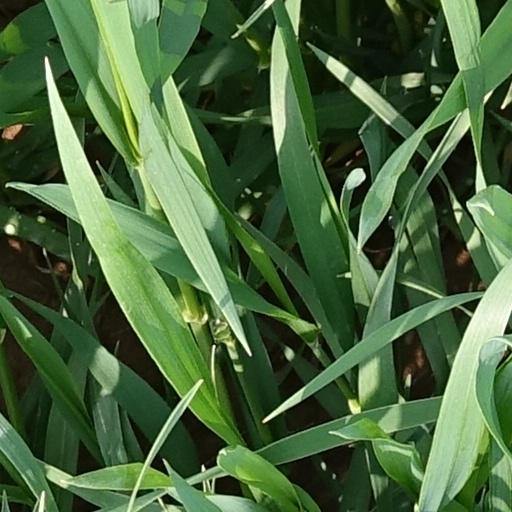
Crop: wheat